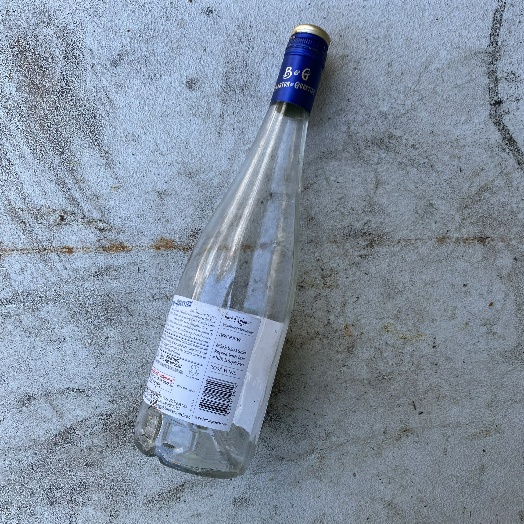
Label: Glass